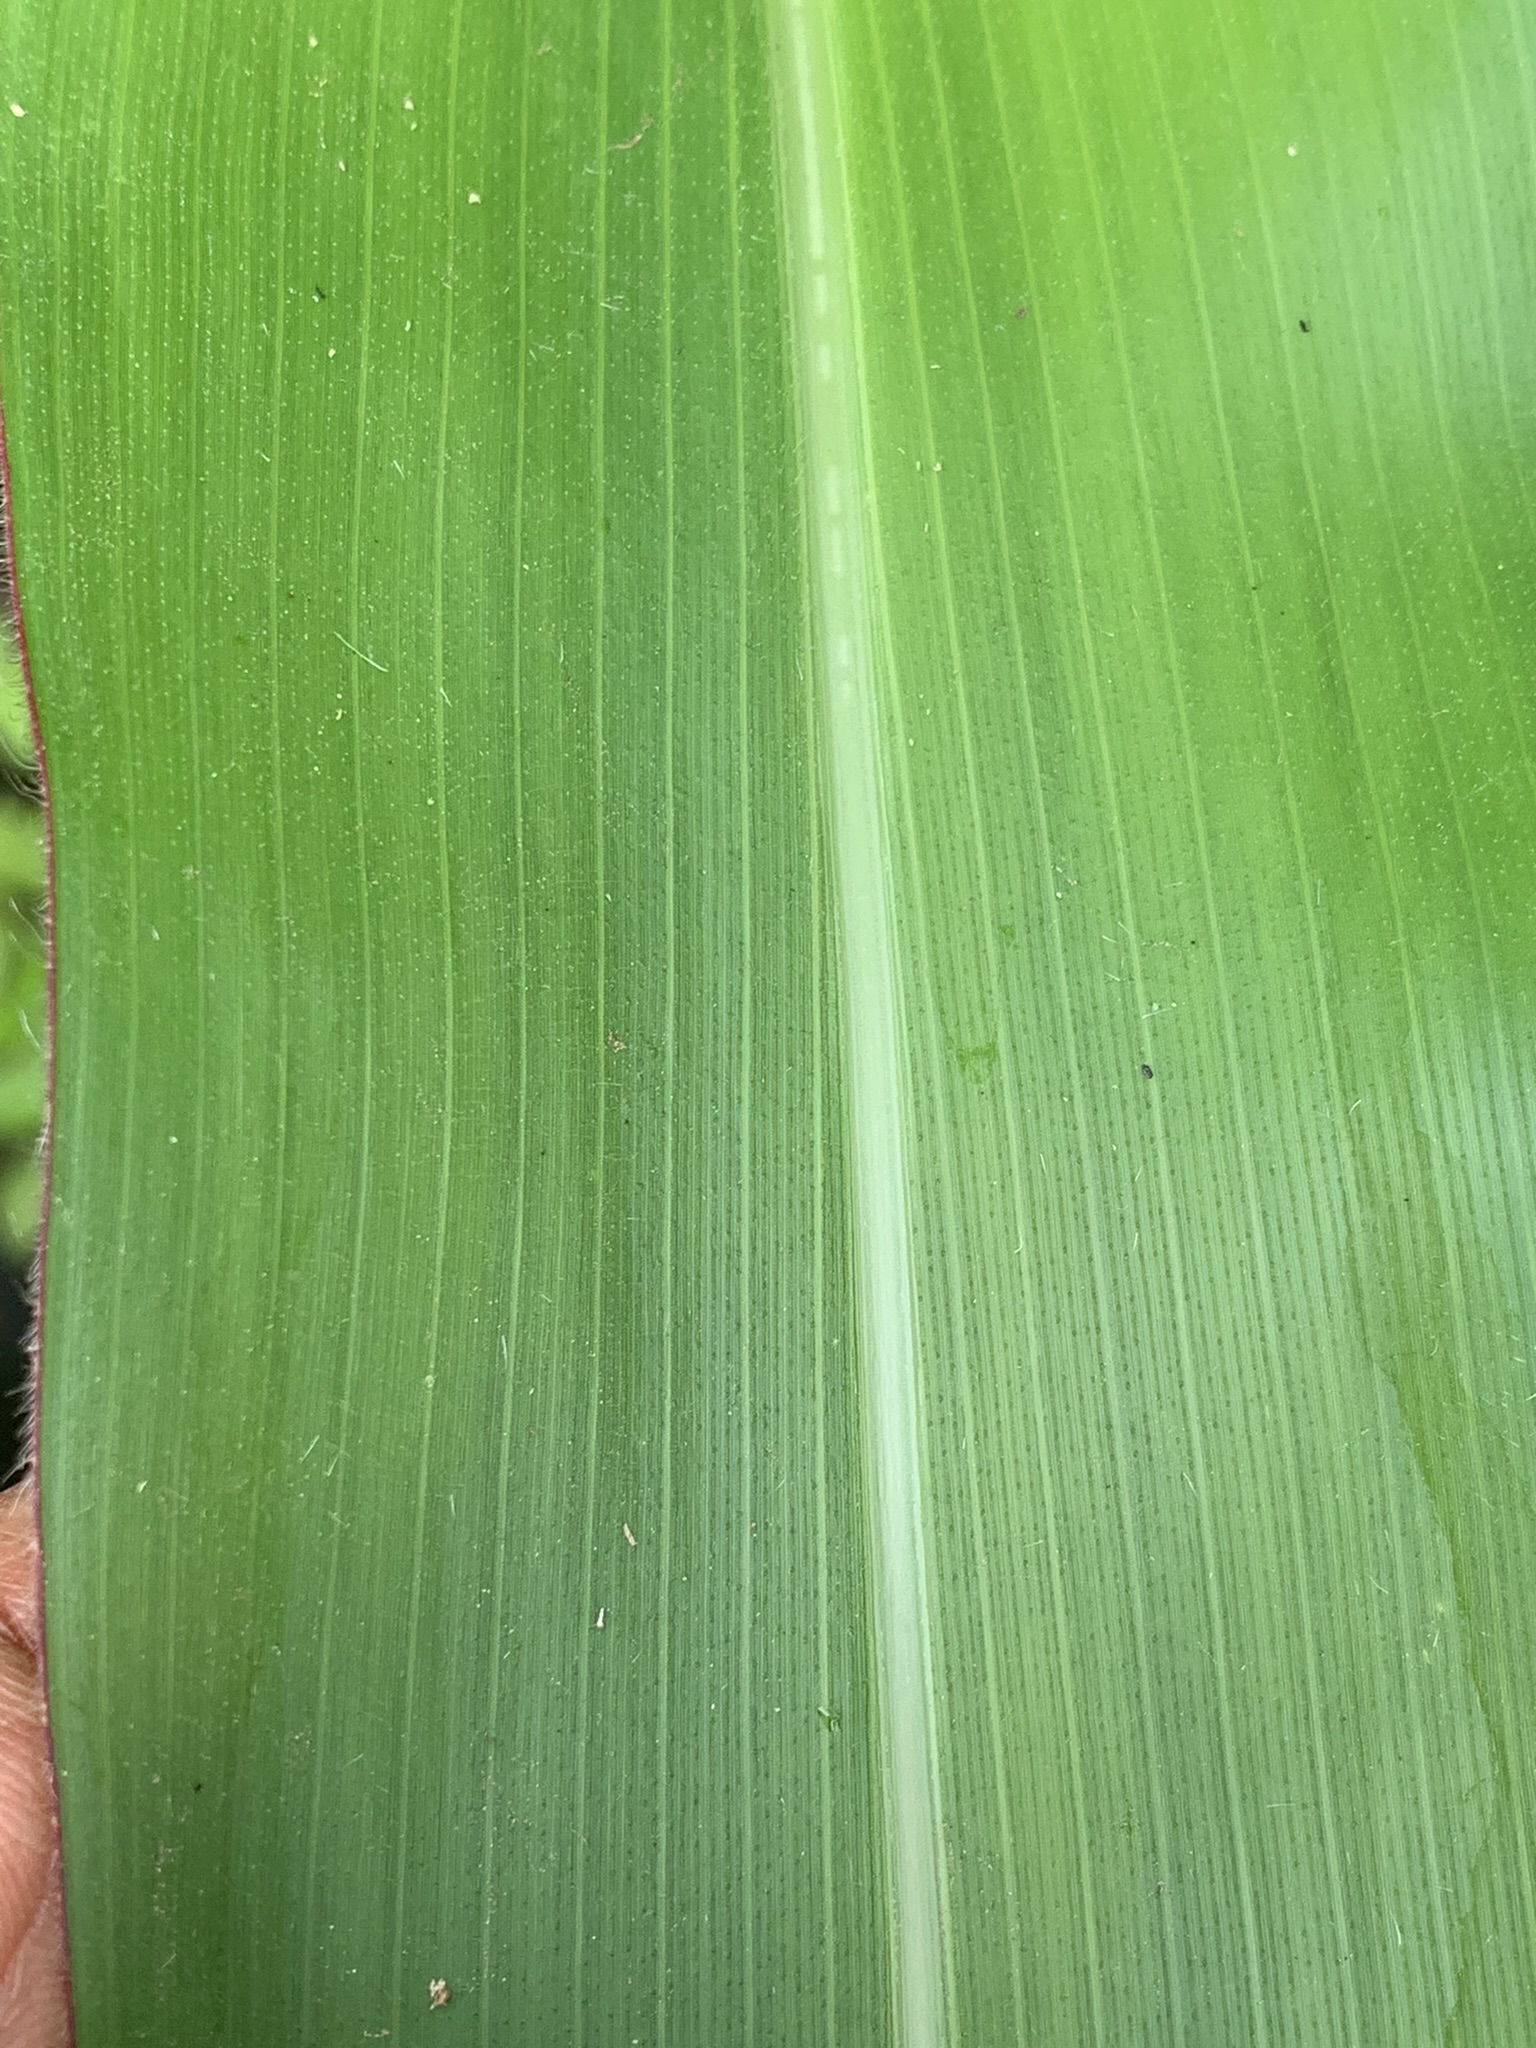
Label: Healthy